HMS Emperor of India

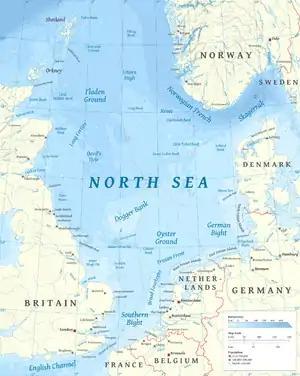
Map of the North Sea

The Grand Fleet conducted a sweep into the central North Sea on 17–19 May without encountering any German vessels. In mid-June, the fleet conducted another round of gunnery training. On 2–5 September, the fleet went on another cruise in the northern end of the North Sea and conducted gunnery drills. Throughout the rest of the month, the Grand Fleet conducted numerous training exercises. On 13 October the majority of the fleet conducted another sweep into the North Sea, returning to port on the 15th. From 2–5 November, "Emperor of India" participated in another fleet training operation west of Orkney Another such cruise took place from 1–4 December.